Klamelisaurus

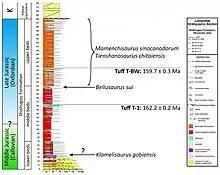
Stratigraphic position of sauropods in the Shishugou Formation

The holotype of "Klamelisaurus" originated from a rock layer that was described as being "gray-brown, purple-red sandy mudstone" by Zhao in 1993. This layer was situated at the top of what Zhao called the "Wucaiwan Formation", but a lack of differences in rock layers has led it to become subsumed into the Shishugou Formation as the "lower beds" or the Wucaiwan Member. Using stratigraphic correlation, this rock layer was found to lie below a tuff from the Shishugou Formation at the Wucaiwan locality, which has been dated radiometrically to 162.2 ± 0.2 Ma, or the Oxfordian age of the Jurassic period. Based on this, Moore and colleagues considered "Klamelisaurus" to have originated from the late Callovian age.